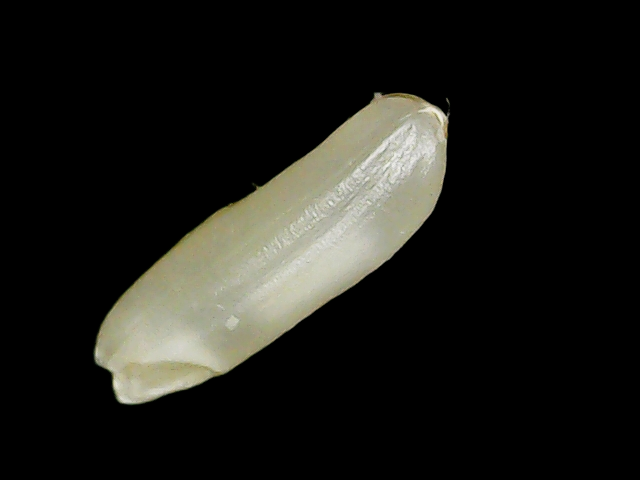
Rice variety: Binadhan7